Claro M. Recto

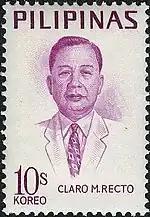
Claro M. Recto in a 1969 postage stamp

On April 9, 1949, Recto attacked the impositions of the U.S. government in the "Military Bases Agreement" of March 14, 1947, and later in the "Mutual Defense Treaty" of Aug. 30, 1951, and especially the "Tydings Rehabilitation Act", which required the enactment of the controversial parity-rights amendment to the constitution. He debated against U.S. President Dwight D. Eisenhower's Attorney General Herbert Brownell Jr. on the question of U.S. ownership of military bases in the Philippines.